Hydee Feldstein Soto

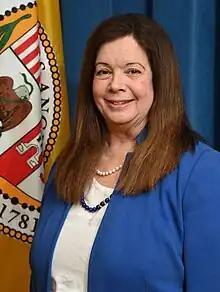
Official portrait, 2023

Hydee Feldstein Soto (born 1958) is an American attorney and politician, who is the incumbent City Attorney of Los Angeles. She is a member of the Democratic Party.